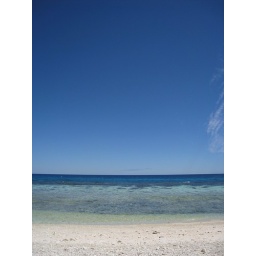
beach and lagoon on the west coast by the light house